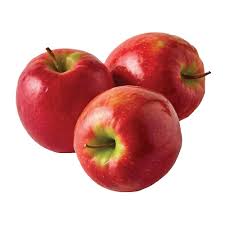
Label: Apple